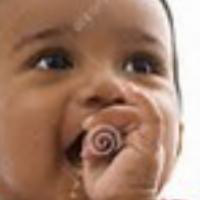
Age group: age 01-10